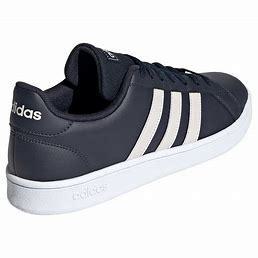
Brand: Adidas
Model: Grand Court